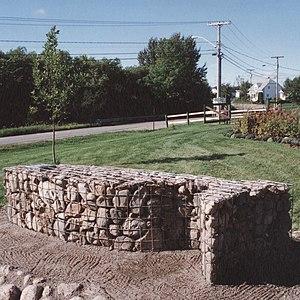
Il s'agit du Tacon-Site des Semences réalisé par le duo d'artistes Interaction Qui (A. Laroche et J. Maltais) en 2005. C'est le troisième Tacon-Site réalisé dans le cadre du projet Événement-Ouananiche. Il porte le numéro 03 et appartient à la Municipalité de Lac-à-la-Croix (Lac-Saint-Jean, Québec, Canada).
Métabetchouan–Lac-à-la-Croix est une ville du Québec située dans la MRC de Lac-Saint-Jean-Est, dans la région administrative du Saguenay–Lac-Saint-Jean.